Tori Richard

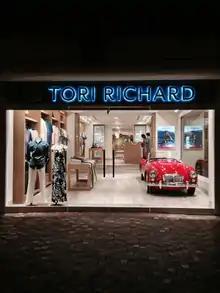
Tori Richard Store in Waikiki

As many as 100 hours may be required to conceive, design and colorize the design and make each new design printable. Tori Richard gathers concept art year-round from company artists, studios, art collections, trade shows, retail outlets and private collections throughout Europe, Asia and the United States An in-house art and design team at the Honolulu headquarters expands on the concepts to create original Tori Richard resort prints. They adhere to specific criteria in design, color and placement, aiming for proportion, visual balance, and originality of the final design. When finalized, each TR print is copyrighted, named, and remains the exclusive property of the company. About 400 new prints are added annually to the TR archive, now numbering at least 25,000 designs.